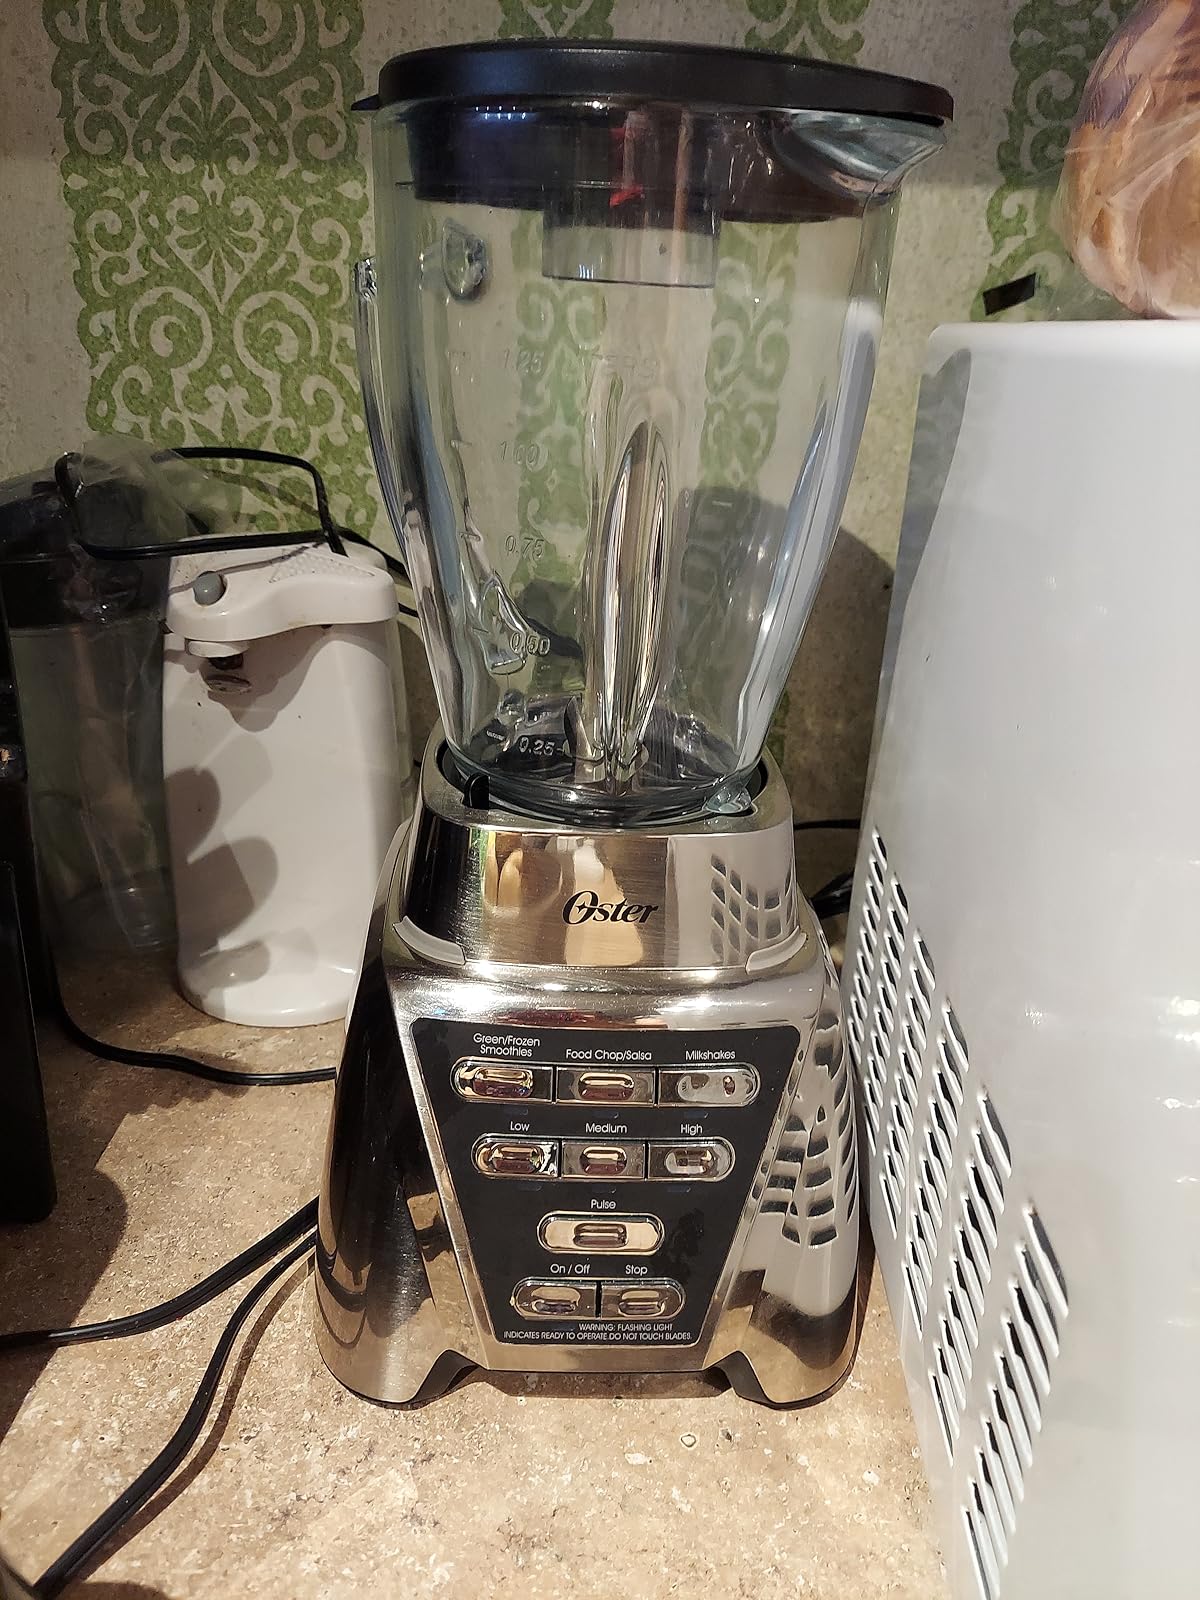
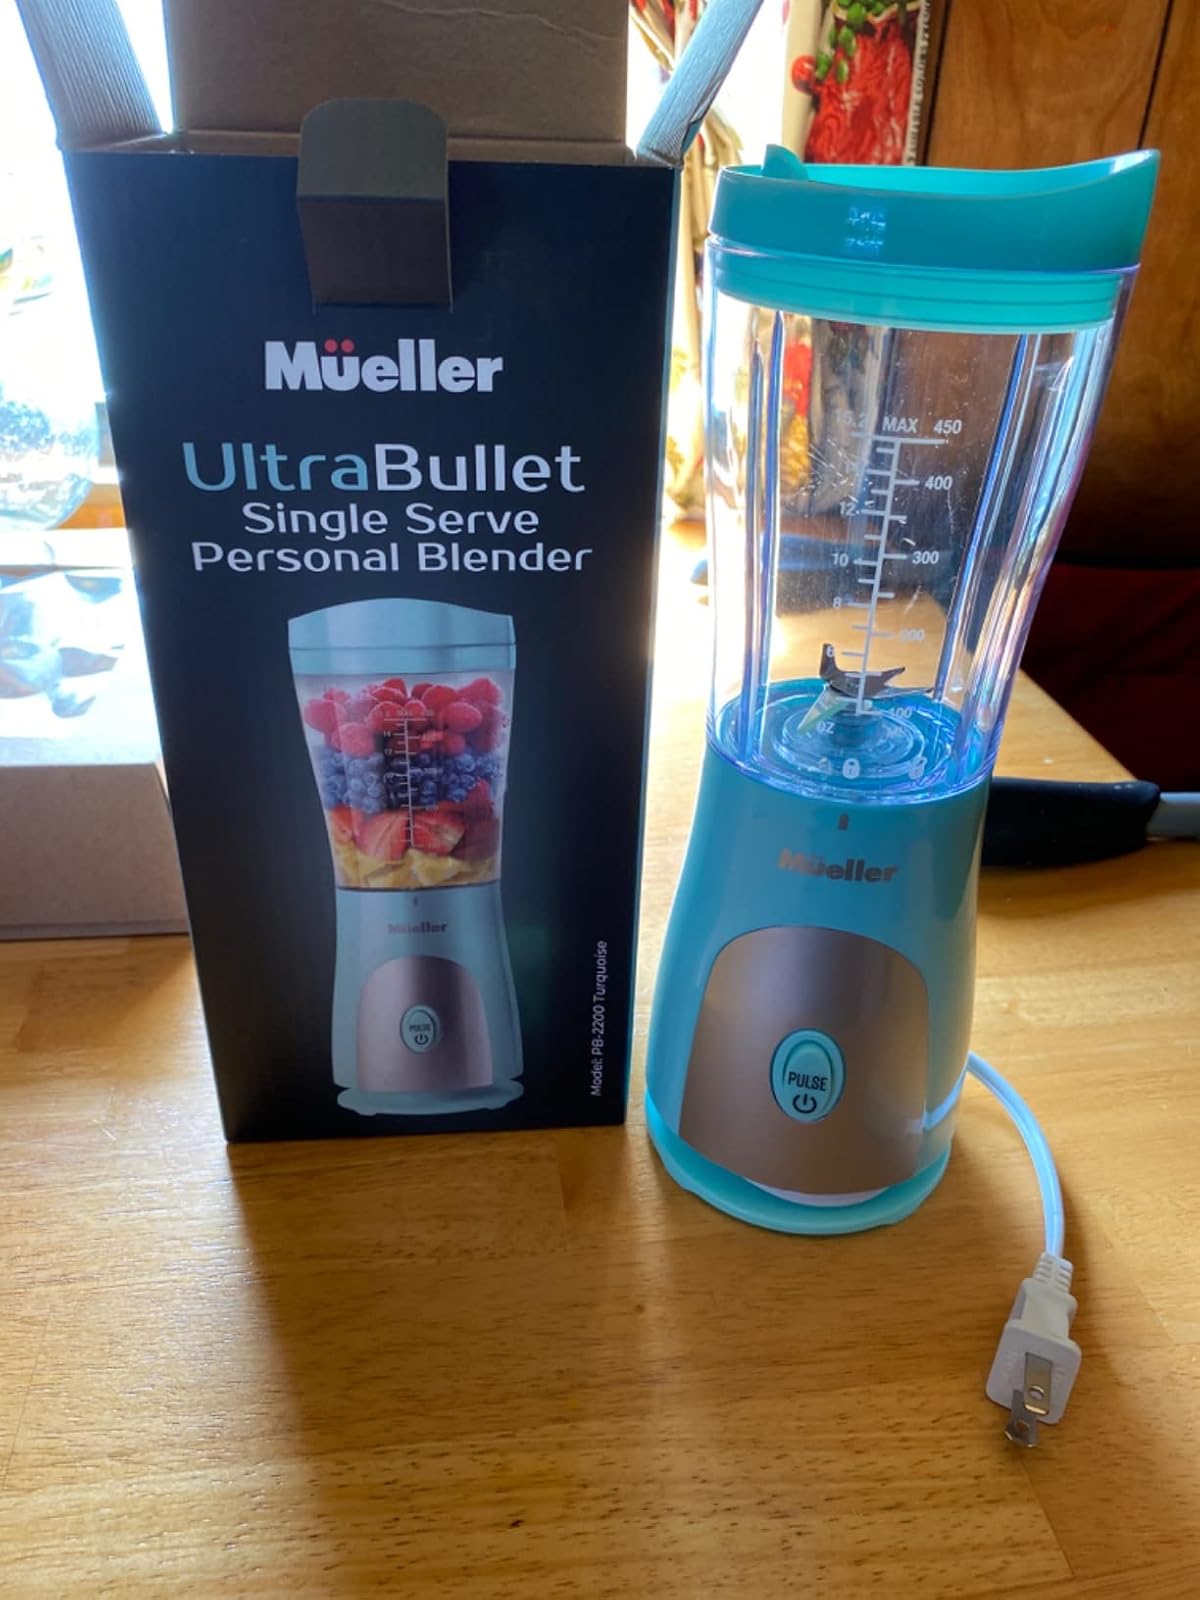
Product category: items_blender
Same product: no